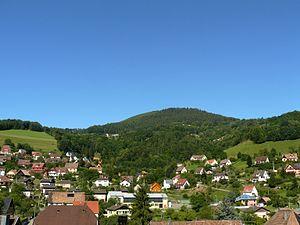
De nombreuses résidences secondaires construites à Fréland
La résidence secondaire ou « occasionnelle » est en France, selon la définition de l'Insee, une habitation servant notamment de logement de villégiature à ses propriétaires ou locataires, ceci uniquement pour des périodes de courtes durées durant l'année Elle se distingue en cela de la résidence principale qui est le logement habituel du ménage.
Fréland est une commune française située dans le département du Haut-Rhin, en région Grand Est.